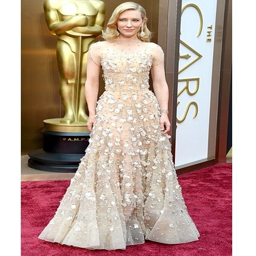
actor wows in a fully embellished dress .